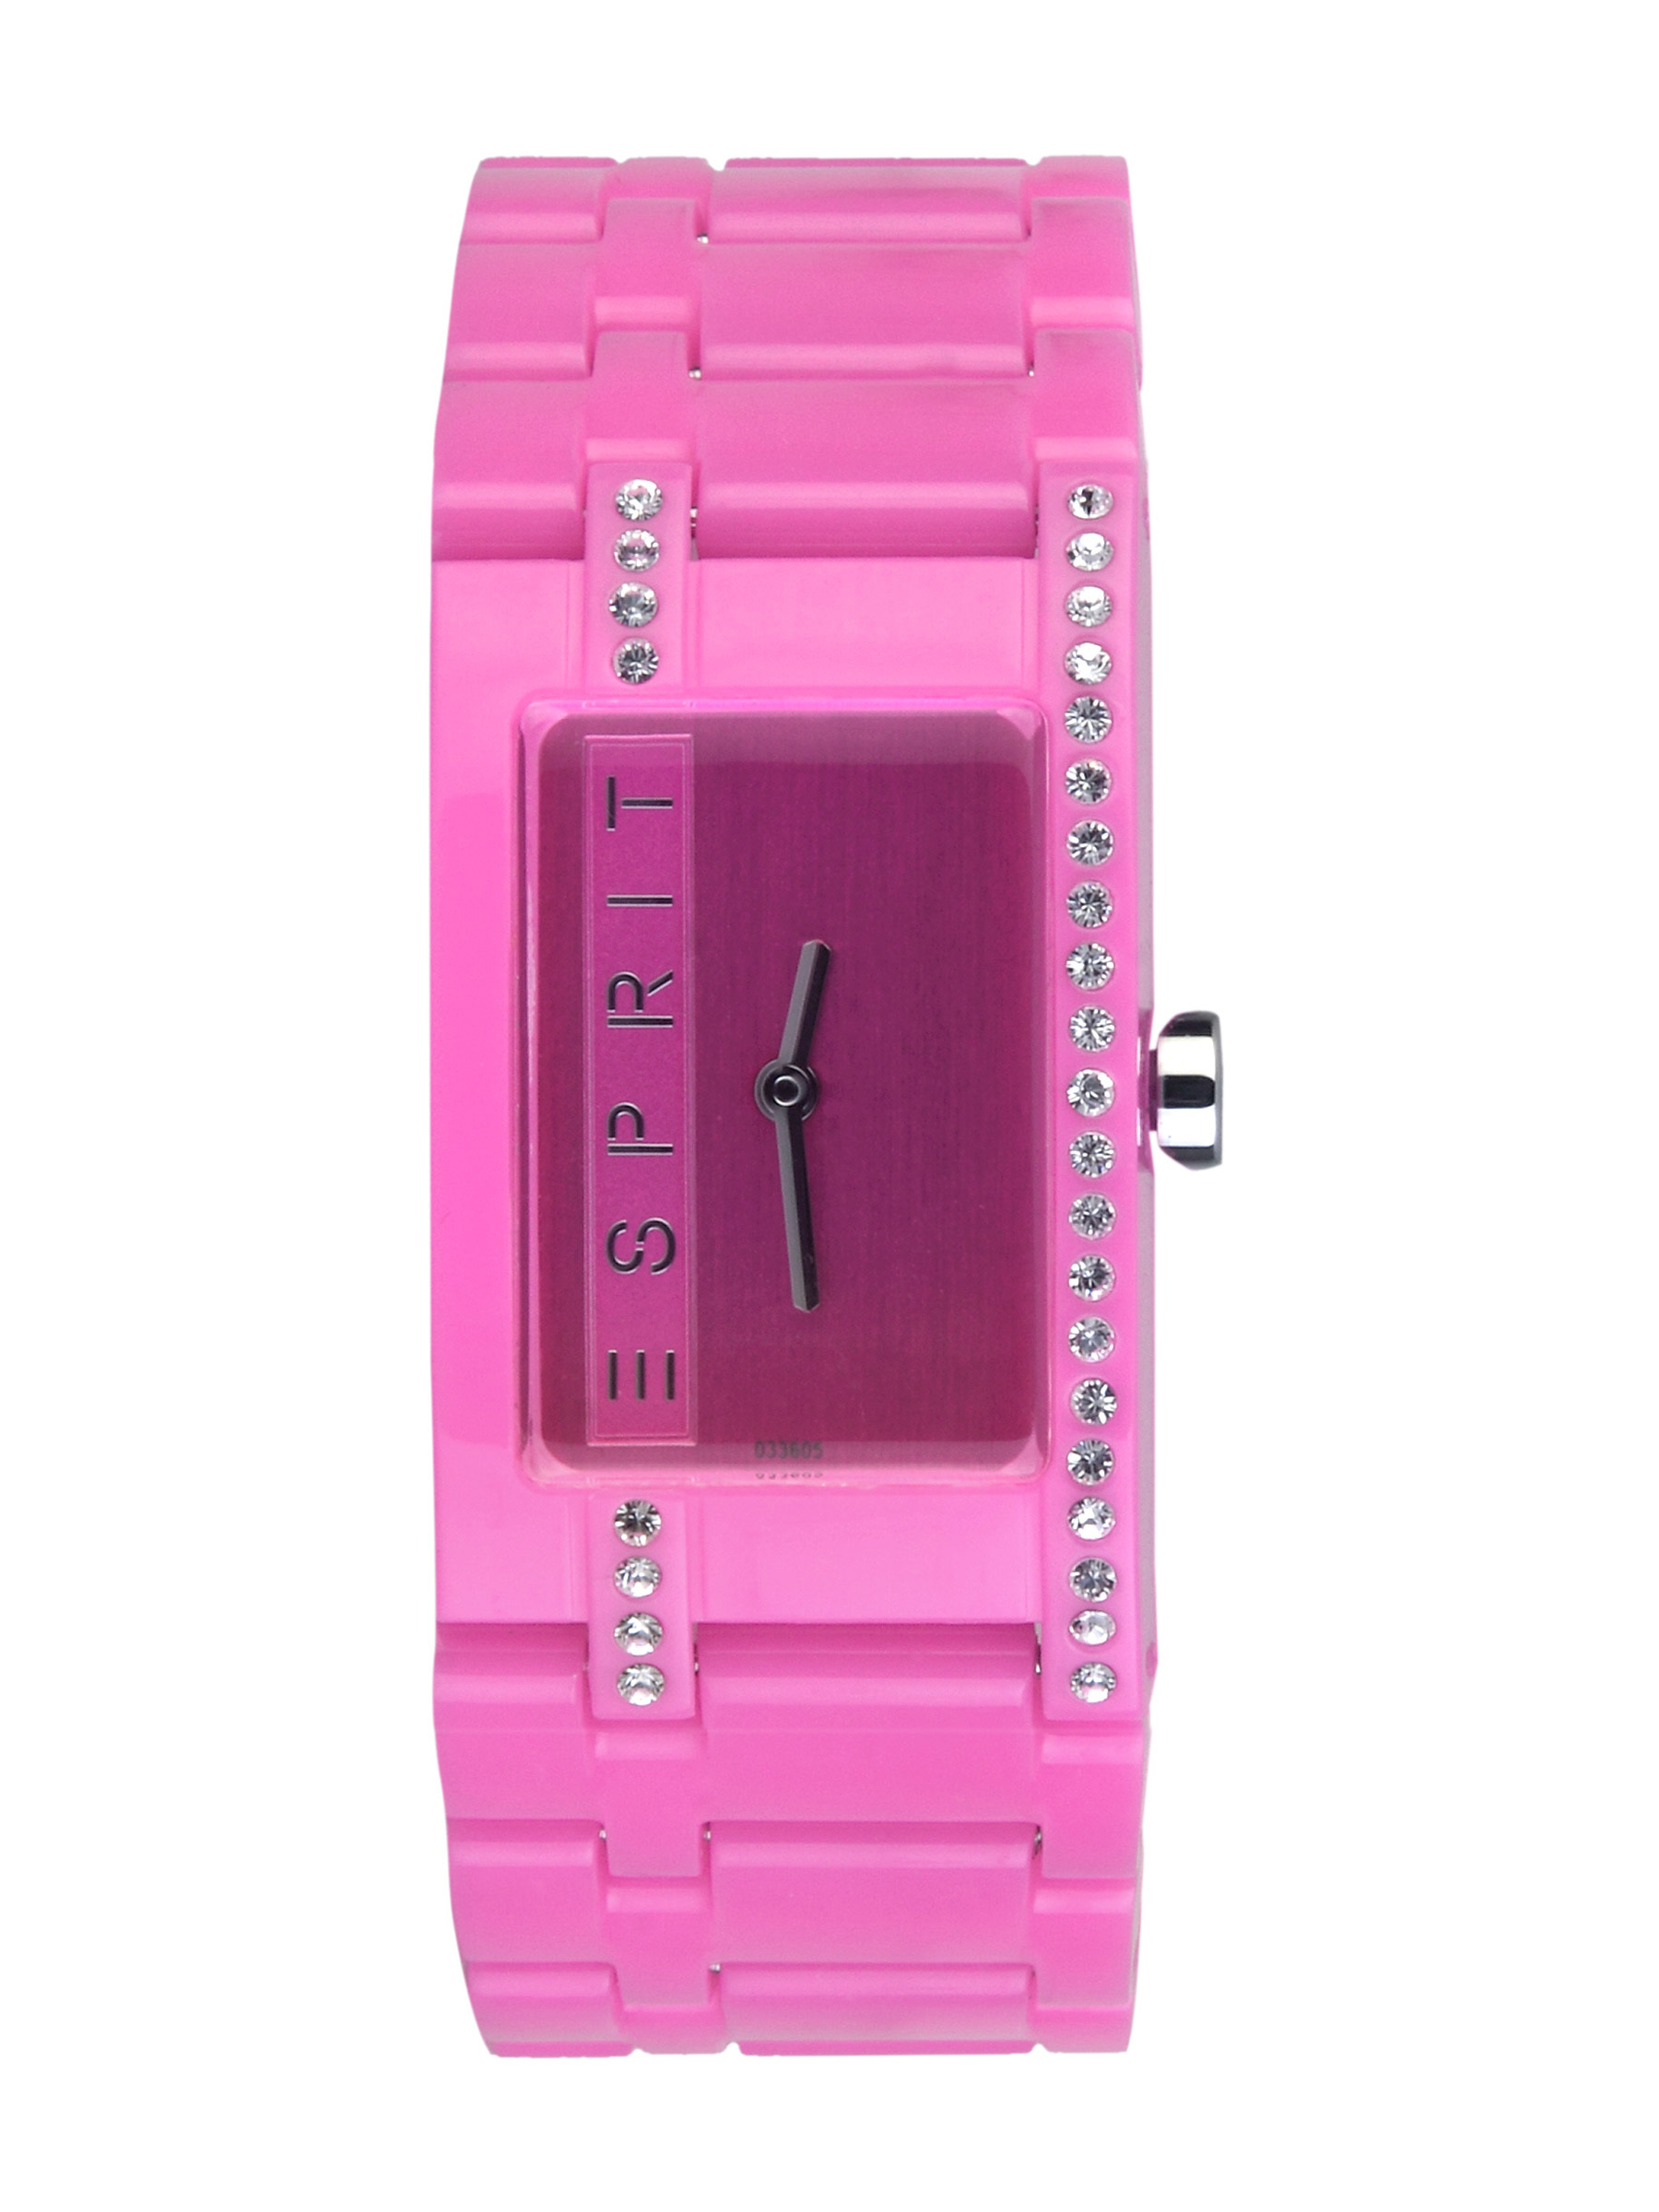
Esprit Women Houston Funky Pink Pink Watches
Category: Accessories / Watches / Watches
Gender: Women
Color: Pink
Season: Winter 2016
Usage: Casual